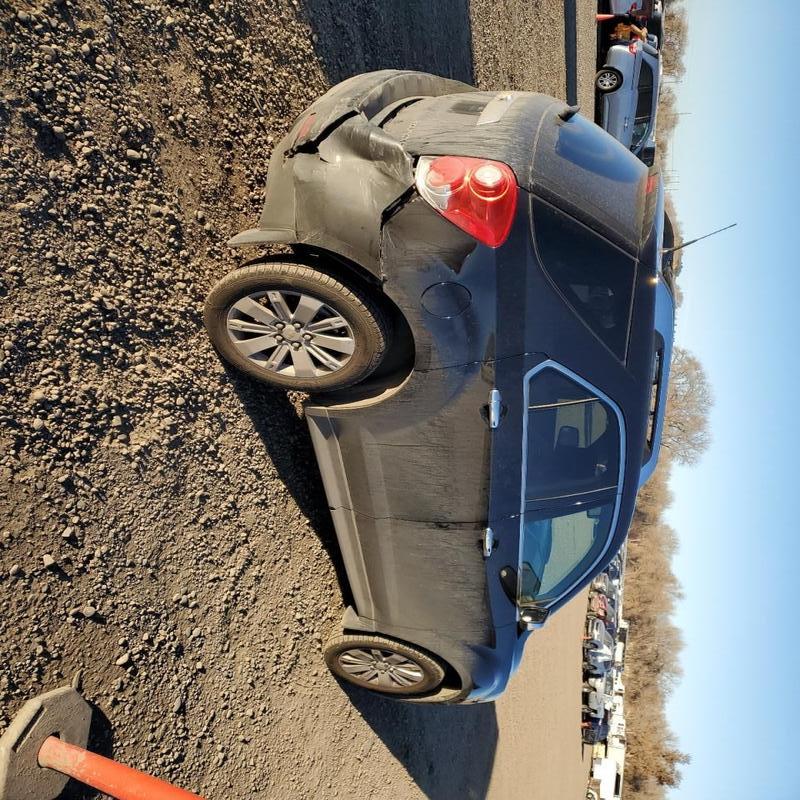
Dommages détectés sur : aile arrière droite, feu arrière droit, pare-choc arrière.
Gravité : majeur